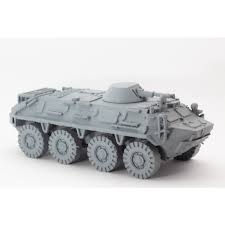
Label: BTR